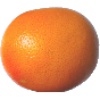
Label: pink_grapefruit